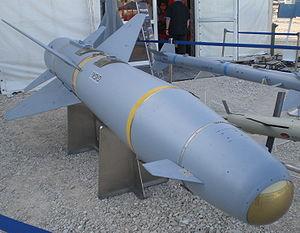
Les Popeye sont une famille de missiles air-sol développés par Rafael Advanced Defense Systems à partir de 1985, puis modifiés par la suite aux États-Unis, où ils prirent la désignation de AGM-142 Have Nap.